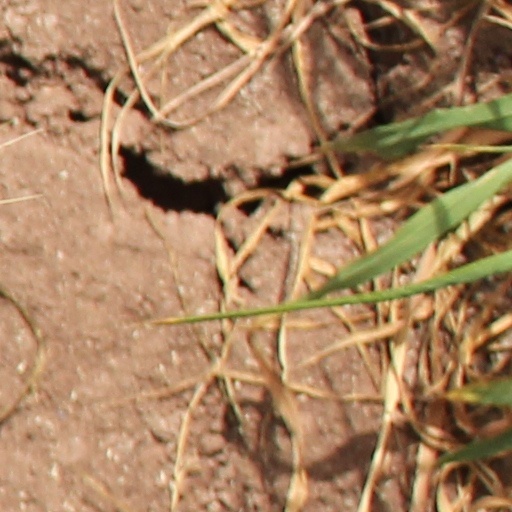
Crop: wheat